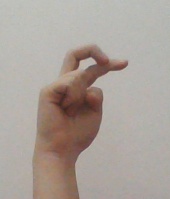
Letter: zay